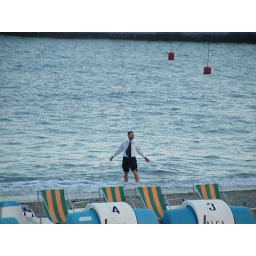
You go Bob! Put your feet in the water and sand of the Mediterranean!